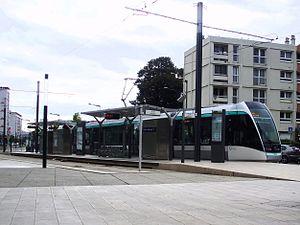
Station Épinay-Orgemont de la ligne T8 du tramway d'Île-de-France, rue Félix-Merlin, Épinay-sur-Seine, France.
La liste des stations du tramway d'Île-de-France propose un aperçu des stations actuellement en service sur les lignes de tramway d'Île-de-France, en France. La première ligne a ouvert en 1992. L'ensemble des lignes, qui ne sont pas toutes en correspondance entre elles, comprend 204 stations, depuis le 14 décembre 2019, date d'extension de la ligne 4 du tramway d'Île-de-France.
La ligne 8 du tramway d'Île-de-France, aussi connue sous le nom de Tram'y en phase projet et en abrégé la ligne T8, est une ligne de tramway située dans le nord de la banlieue parisienne mise en service le 16 décembre 2014. Longue de 8,45 kilomètres, la ligne de tramway relie en fourche la station de métro Saint-Denis - Porte de Paris à la gare de Villetaneuse-Université et à la station Épinay-Orgemont.